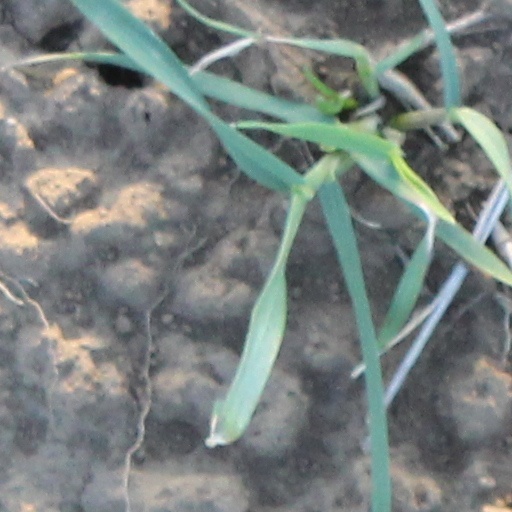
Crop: wheat